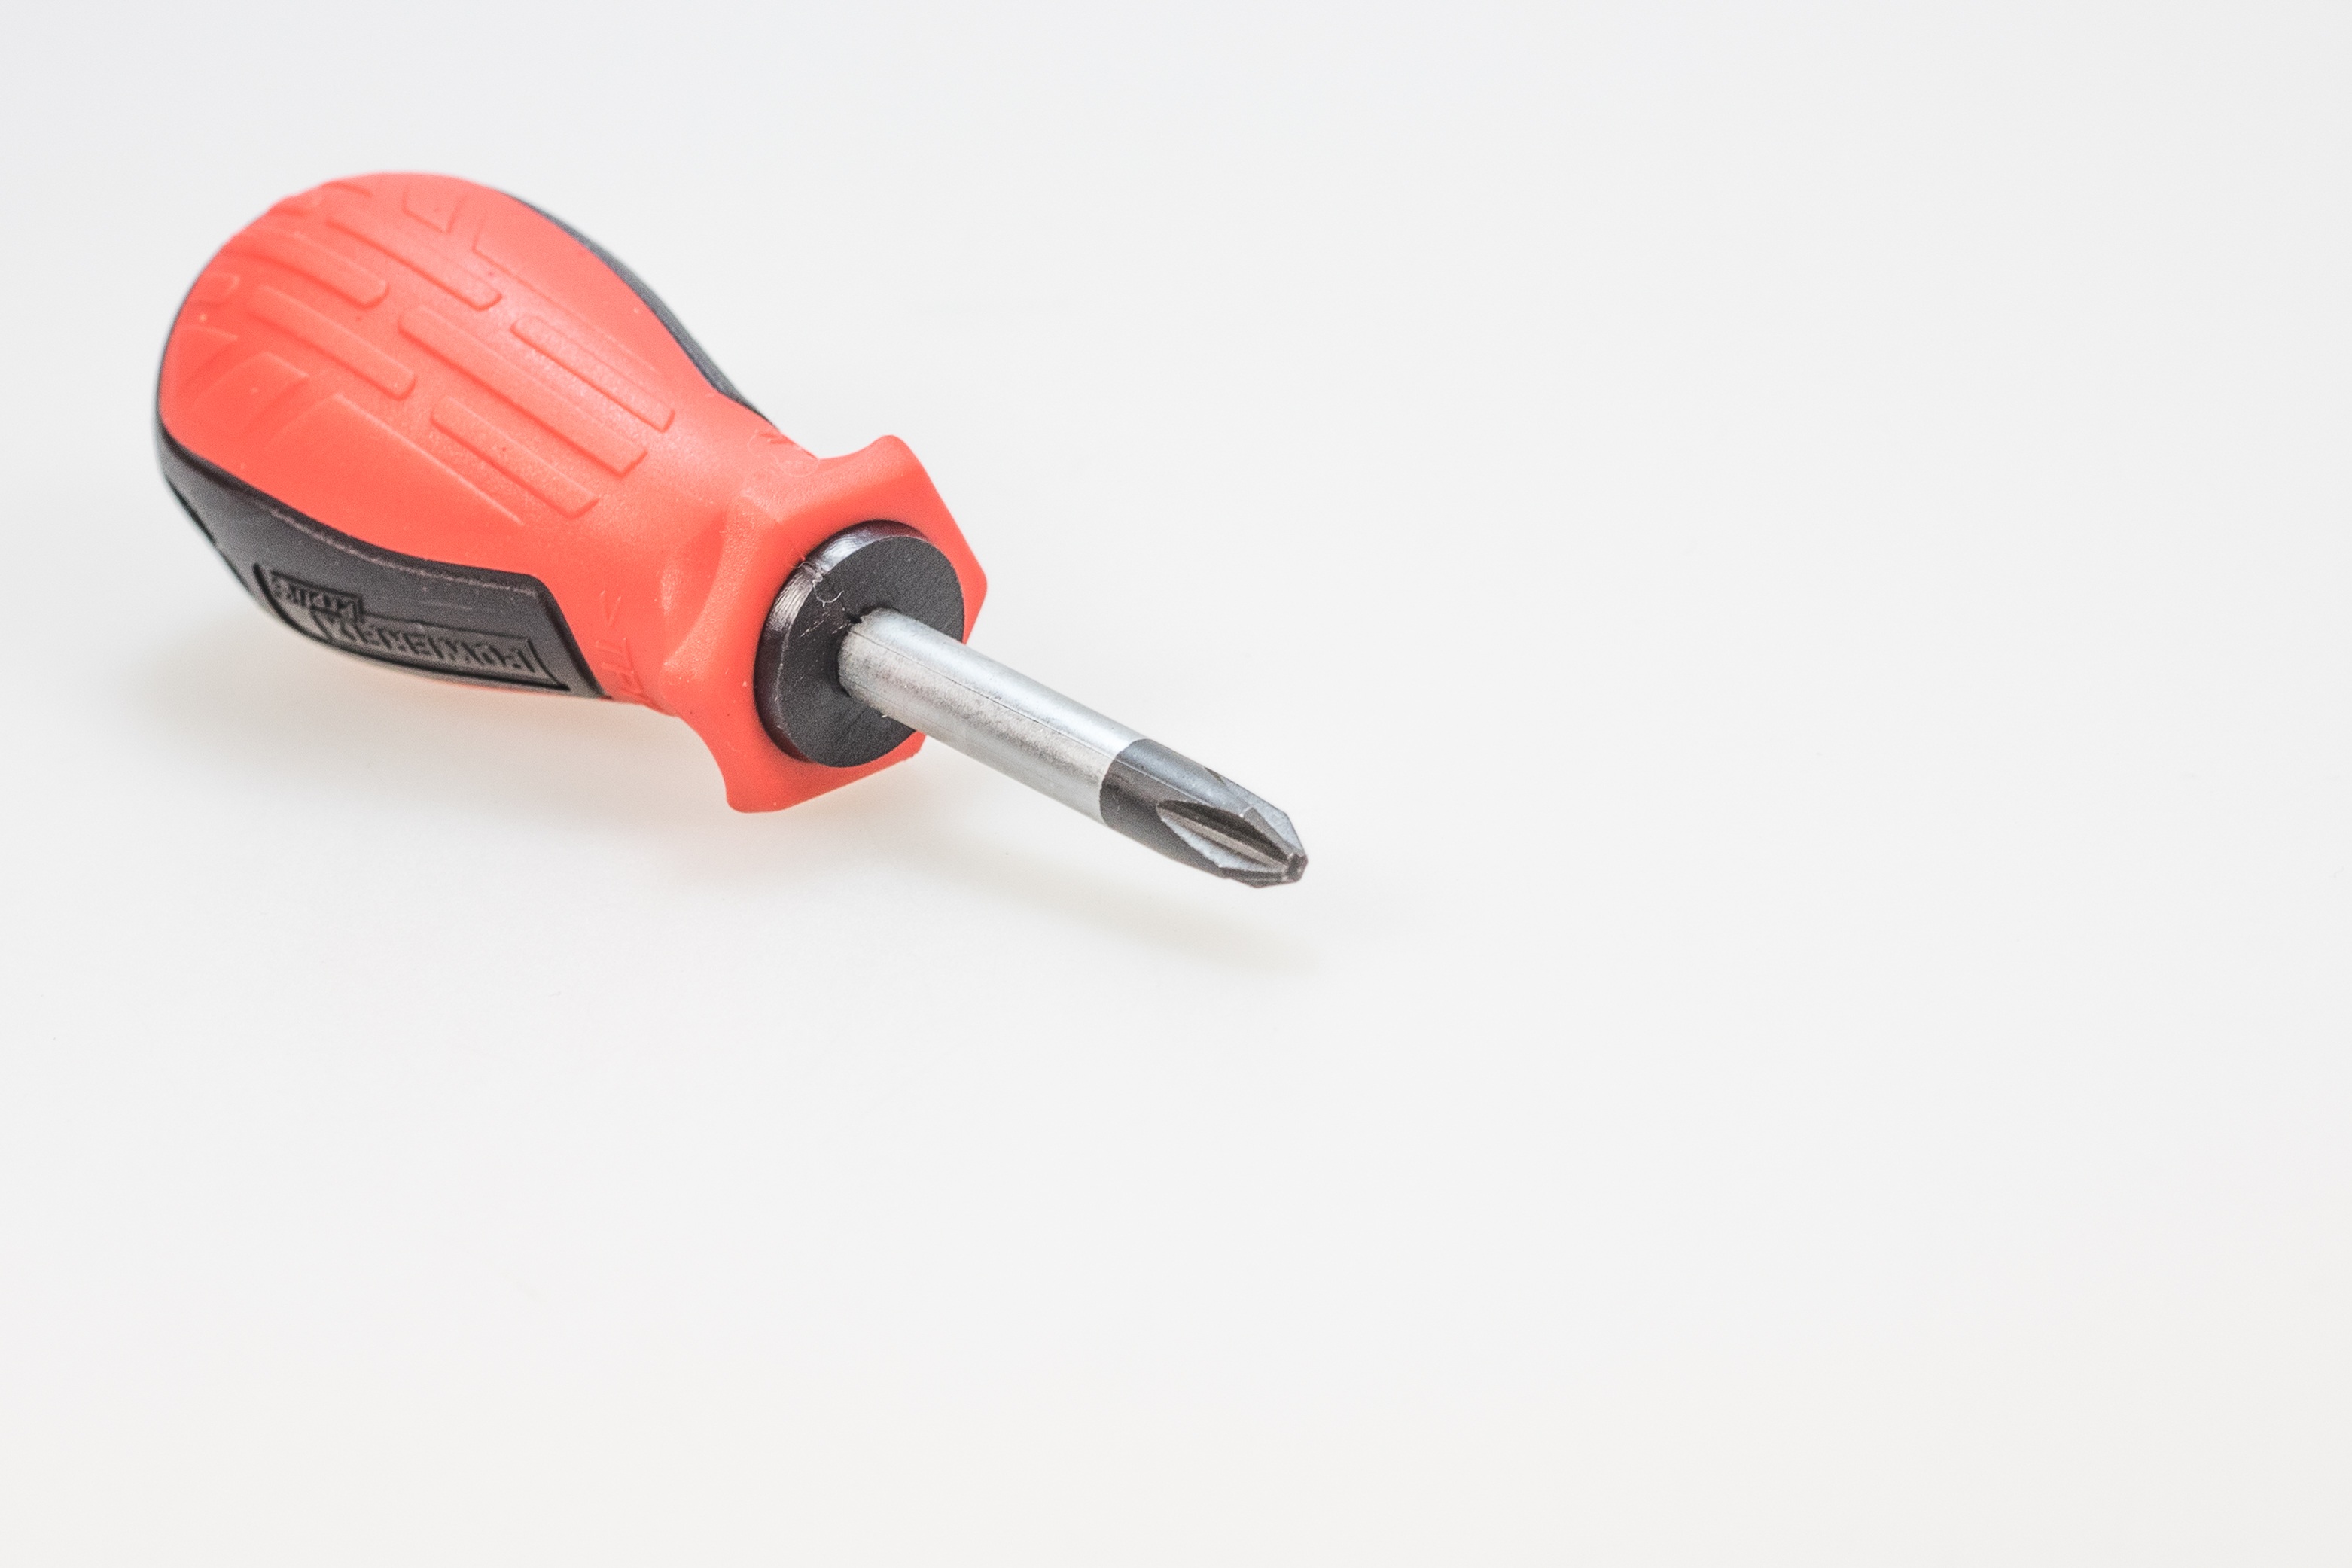
work, tool, red, metal, craft, product, background, tools, head, detail, phillips, screwdriver, screwdrivers, faceplate, tool kit